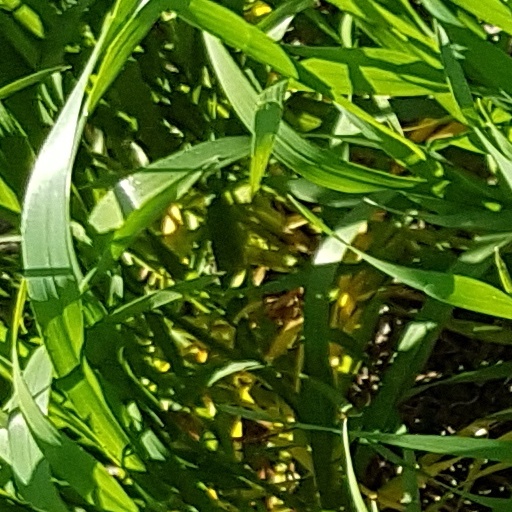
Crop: wheat